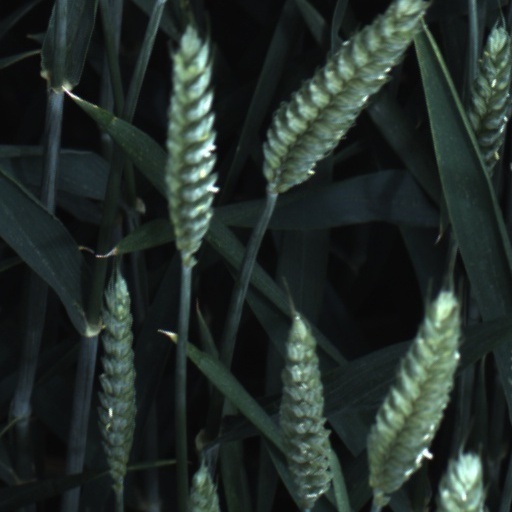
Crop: wheat